Haru Glory

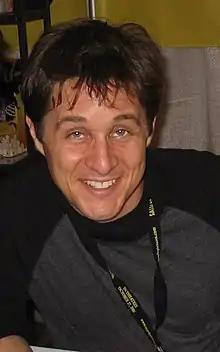
Lowenthal in 2007

Overall, there were mixed reviews on Haru's character. UK Anime Network said that there were major depths in his role in the story. Additionally, the review noted that his character felt influenced by "Final Fantasy VII" protagonist Cloud Strife due to how both wield oversized swords and have pointy hair, among other elements. Anime News Network criticized Haru's writing, finding it too simple, but praised that the character searched for his father. Similarly, Chris Beveridge from Mania Entertainment enjoyed the expansion of Haru's family story in the manga as he and his father become allies once the antagonists were established within the story. THEM Anime Reviews opined that Haru was too simple in regards to his design and role in the story. Manga News also found Haru conventional, but felt his execution to be properly made by the author, additionally noting that Mashima seemed to have made the character to rival the ones from the manga series "One Piece".